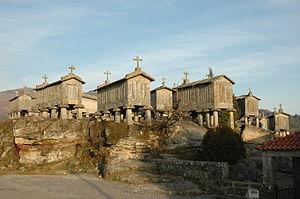
Les réserves de céréales constituent un élément vital pour la survie des groupes humains. Apparue aux environs de la révolution néolithique, la maîtrise du stockage des céréales est essentielle dans l'organisation de la plupart des sociétés car elle est impliquée dans trois activités humaines majeures :